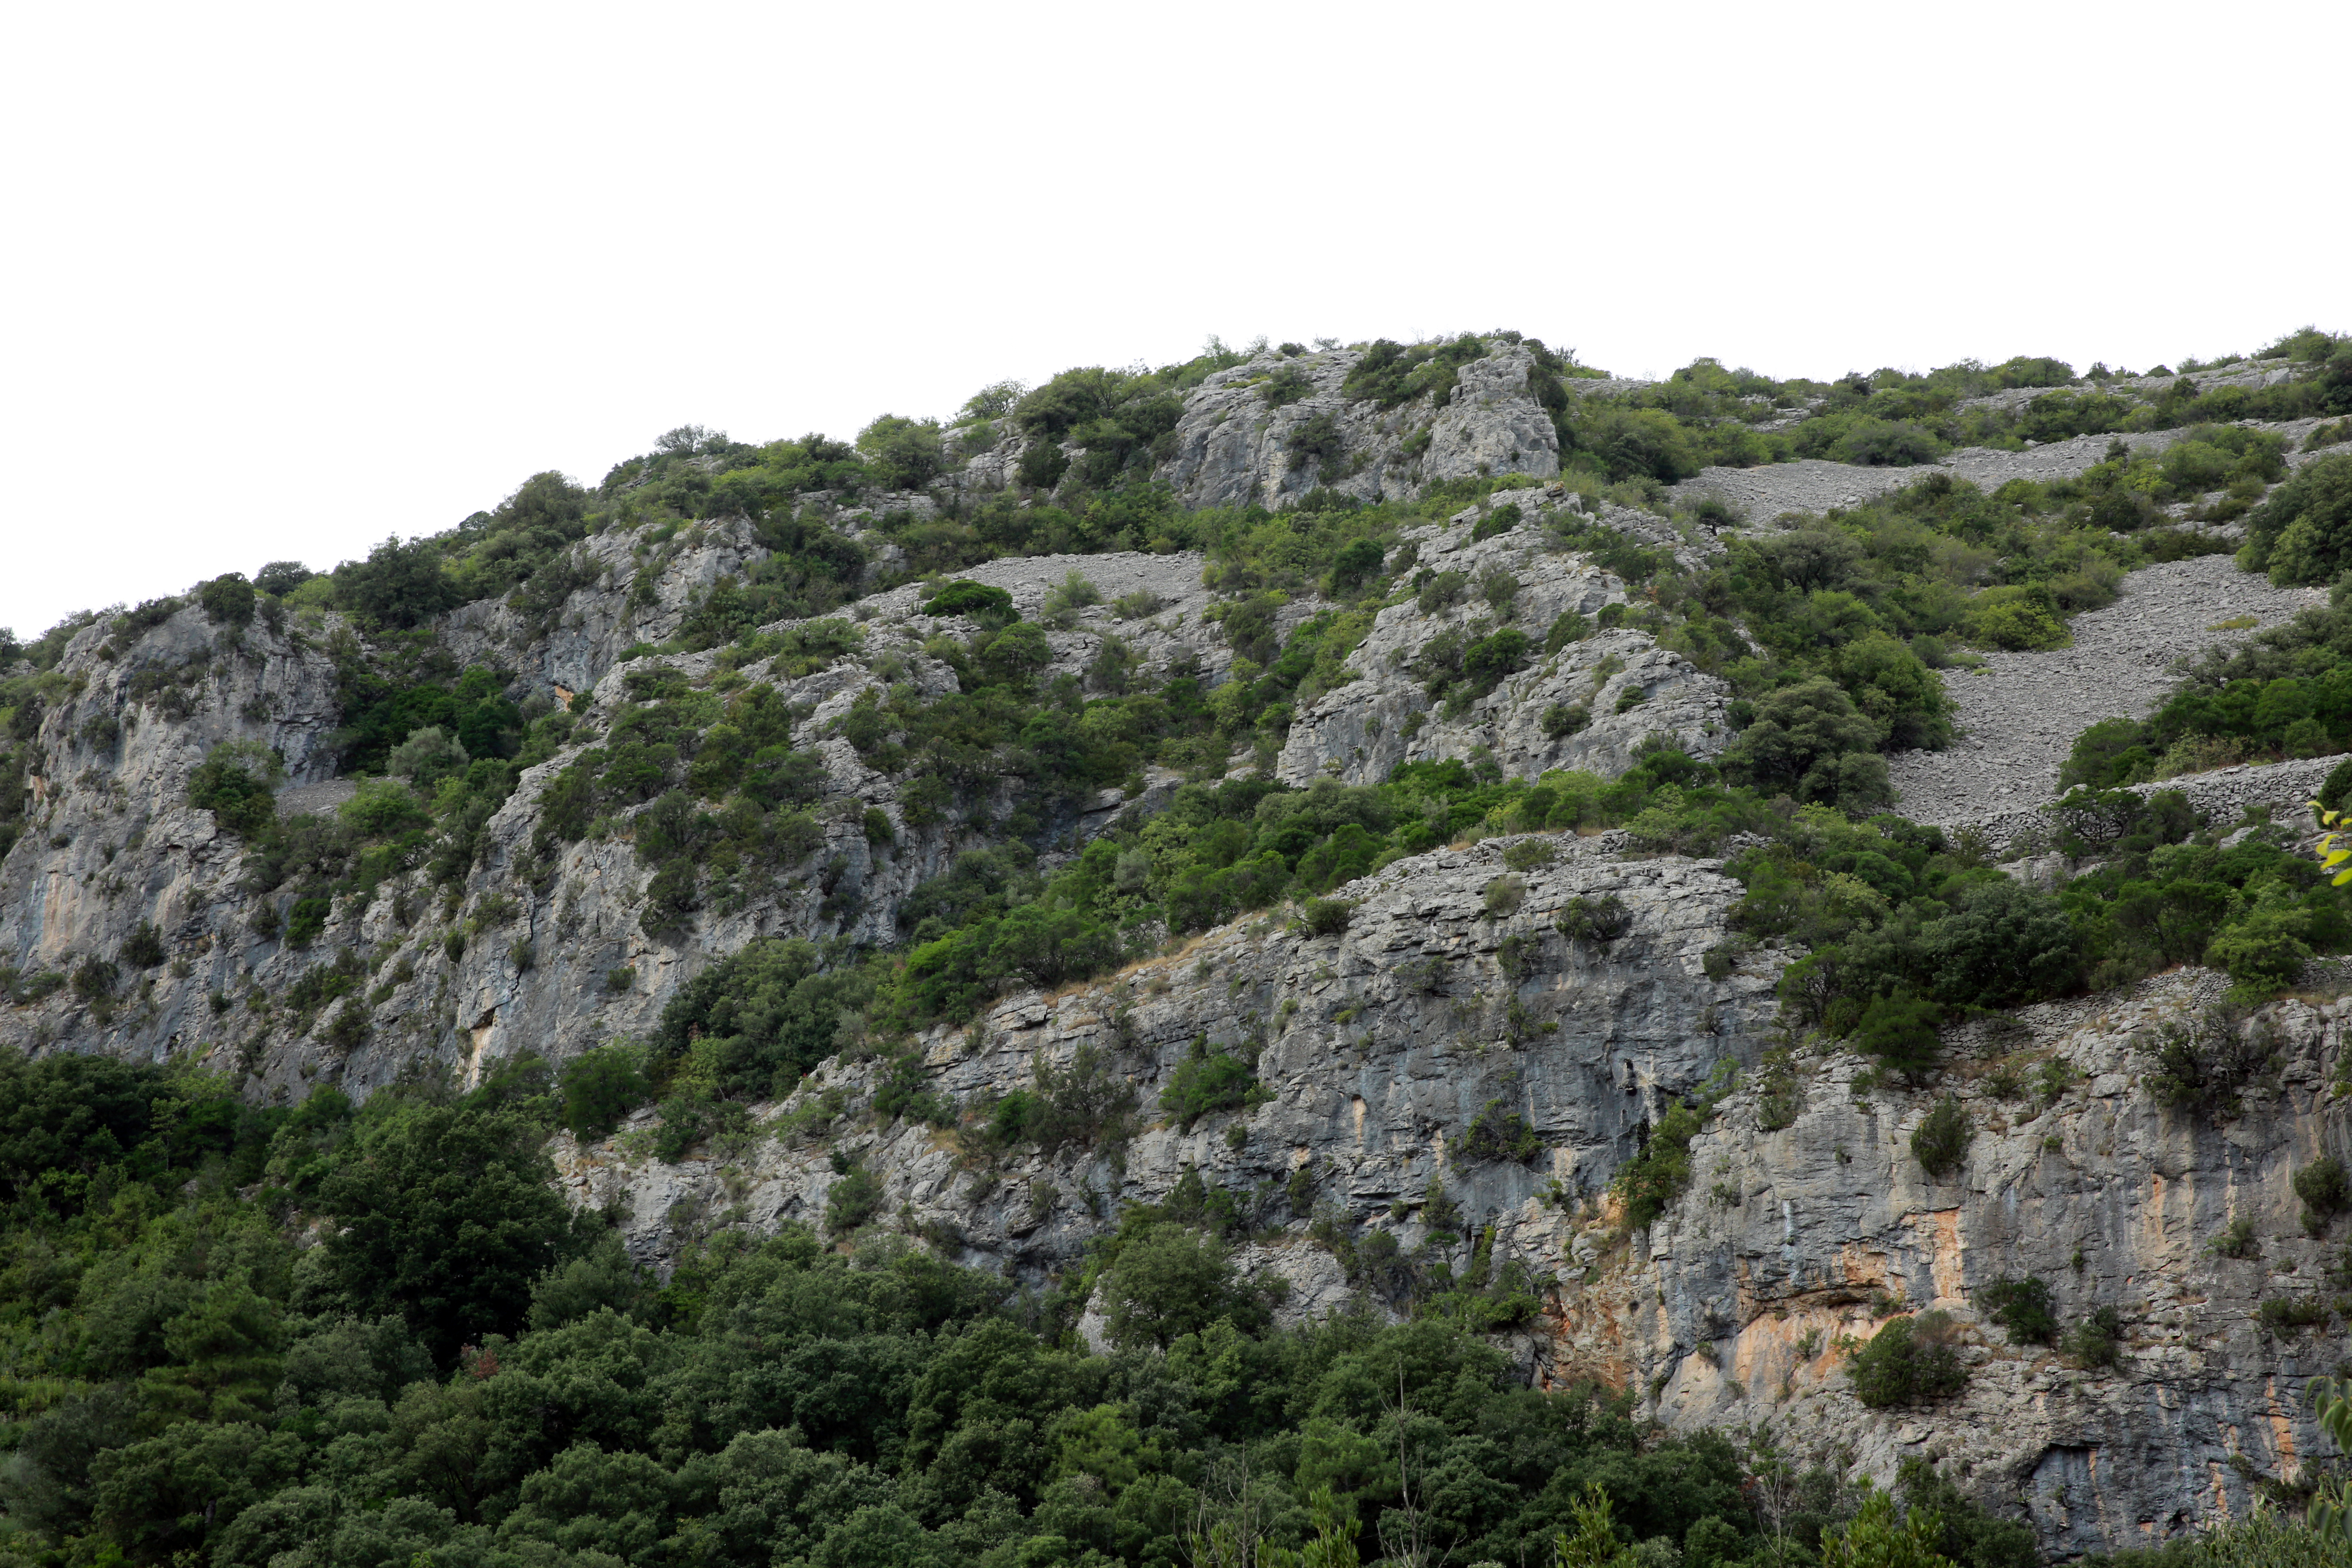
landscape, rock, mountain, cliff, france, europe, canon, terrain, ridge, paysage, midi, geology, vegetation, badlands, plateau, pierres, landschaft, southfrance, sdfrankreich, zuidfrankrijk, mditerrane, languedocroussillon, hrault, roches, falaises, exterieur, muretsenpierressches, verdures, paysages, saintguilhemledsert, terraincalcaire, ecosystem, bedrock, geological phenomenon